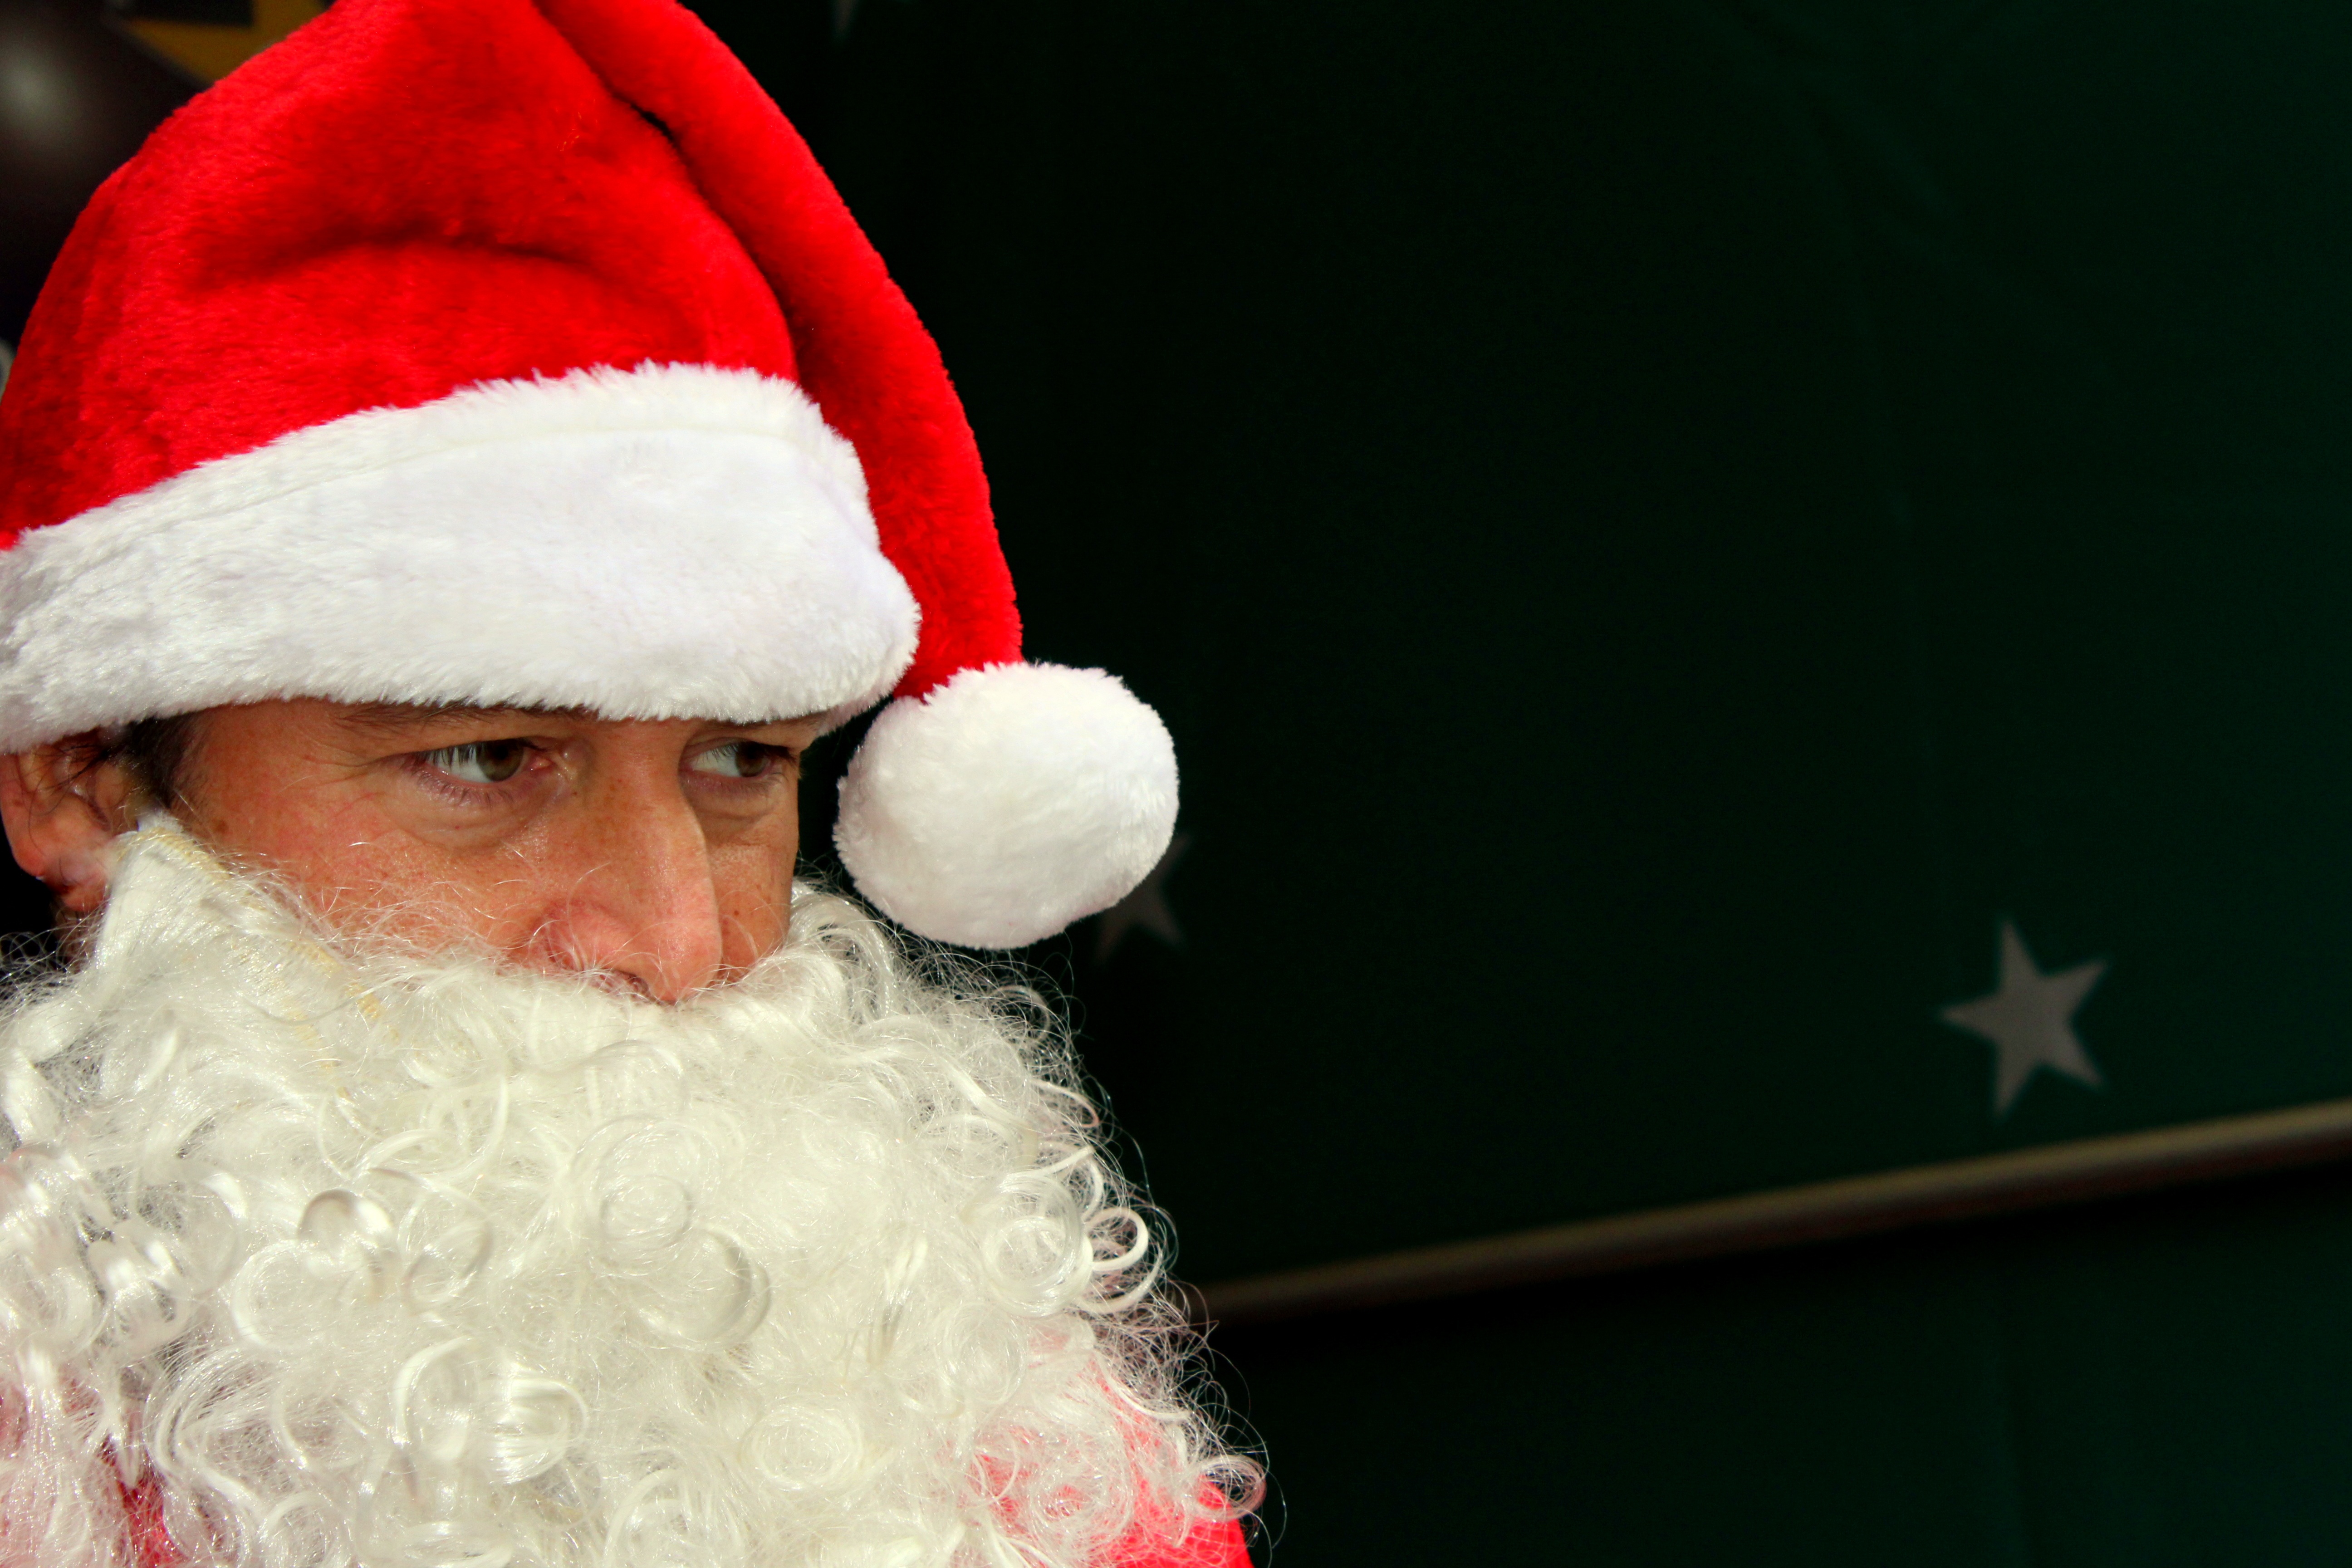
christmas, santa claus, nicholas, christmas story, dusseldorf, fictional character